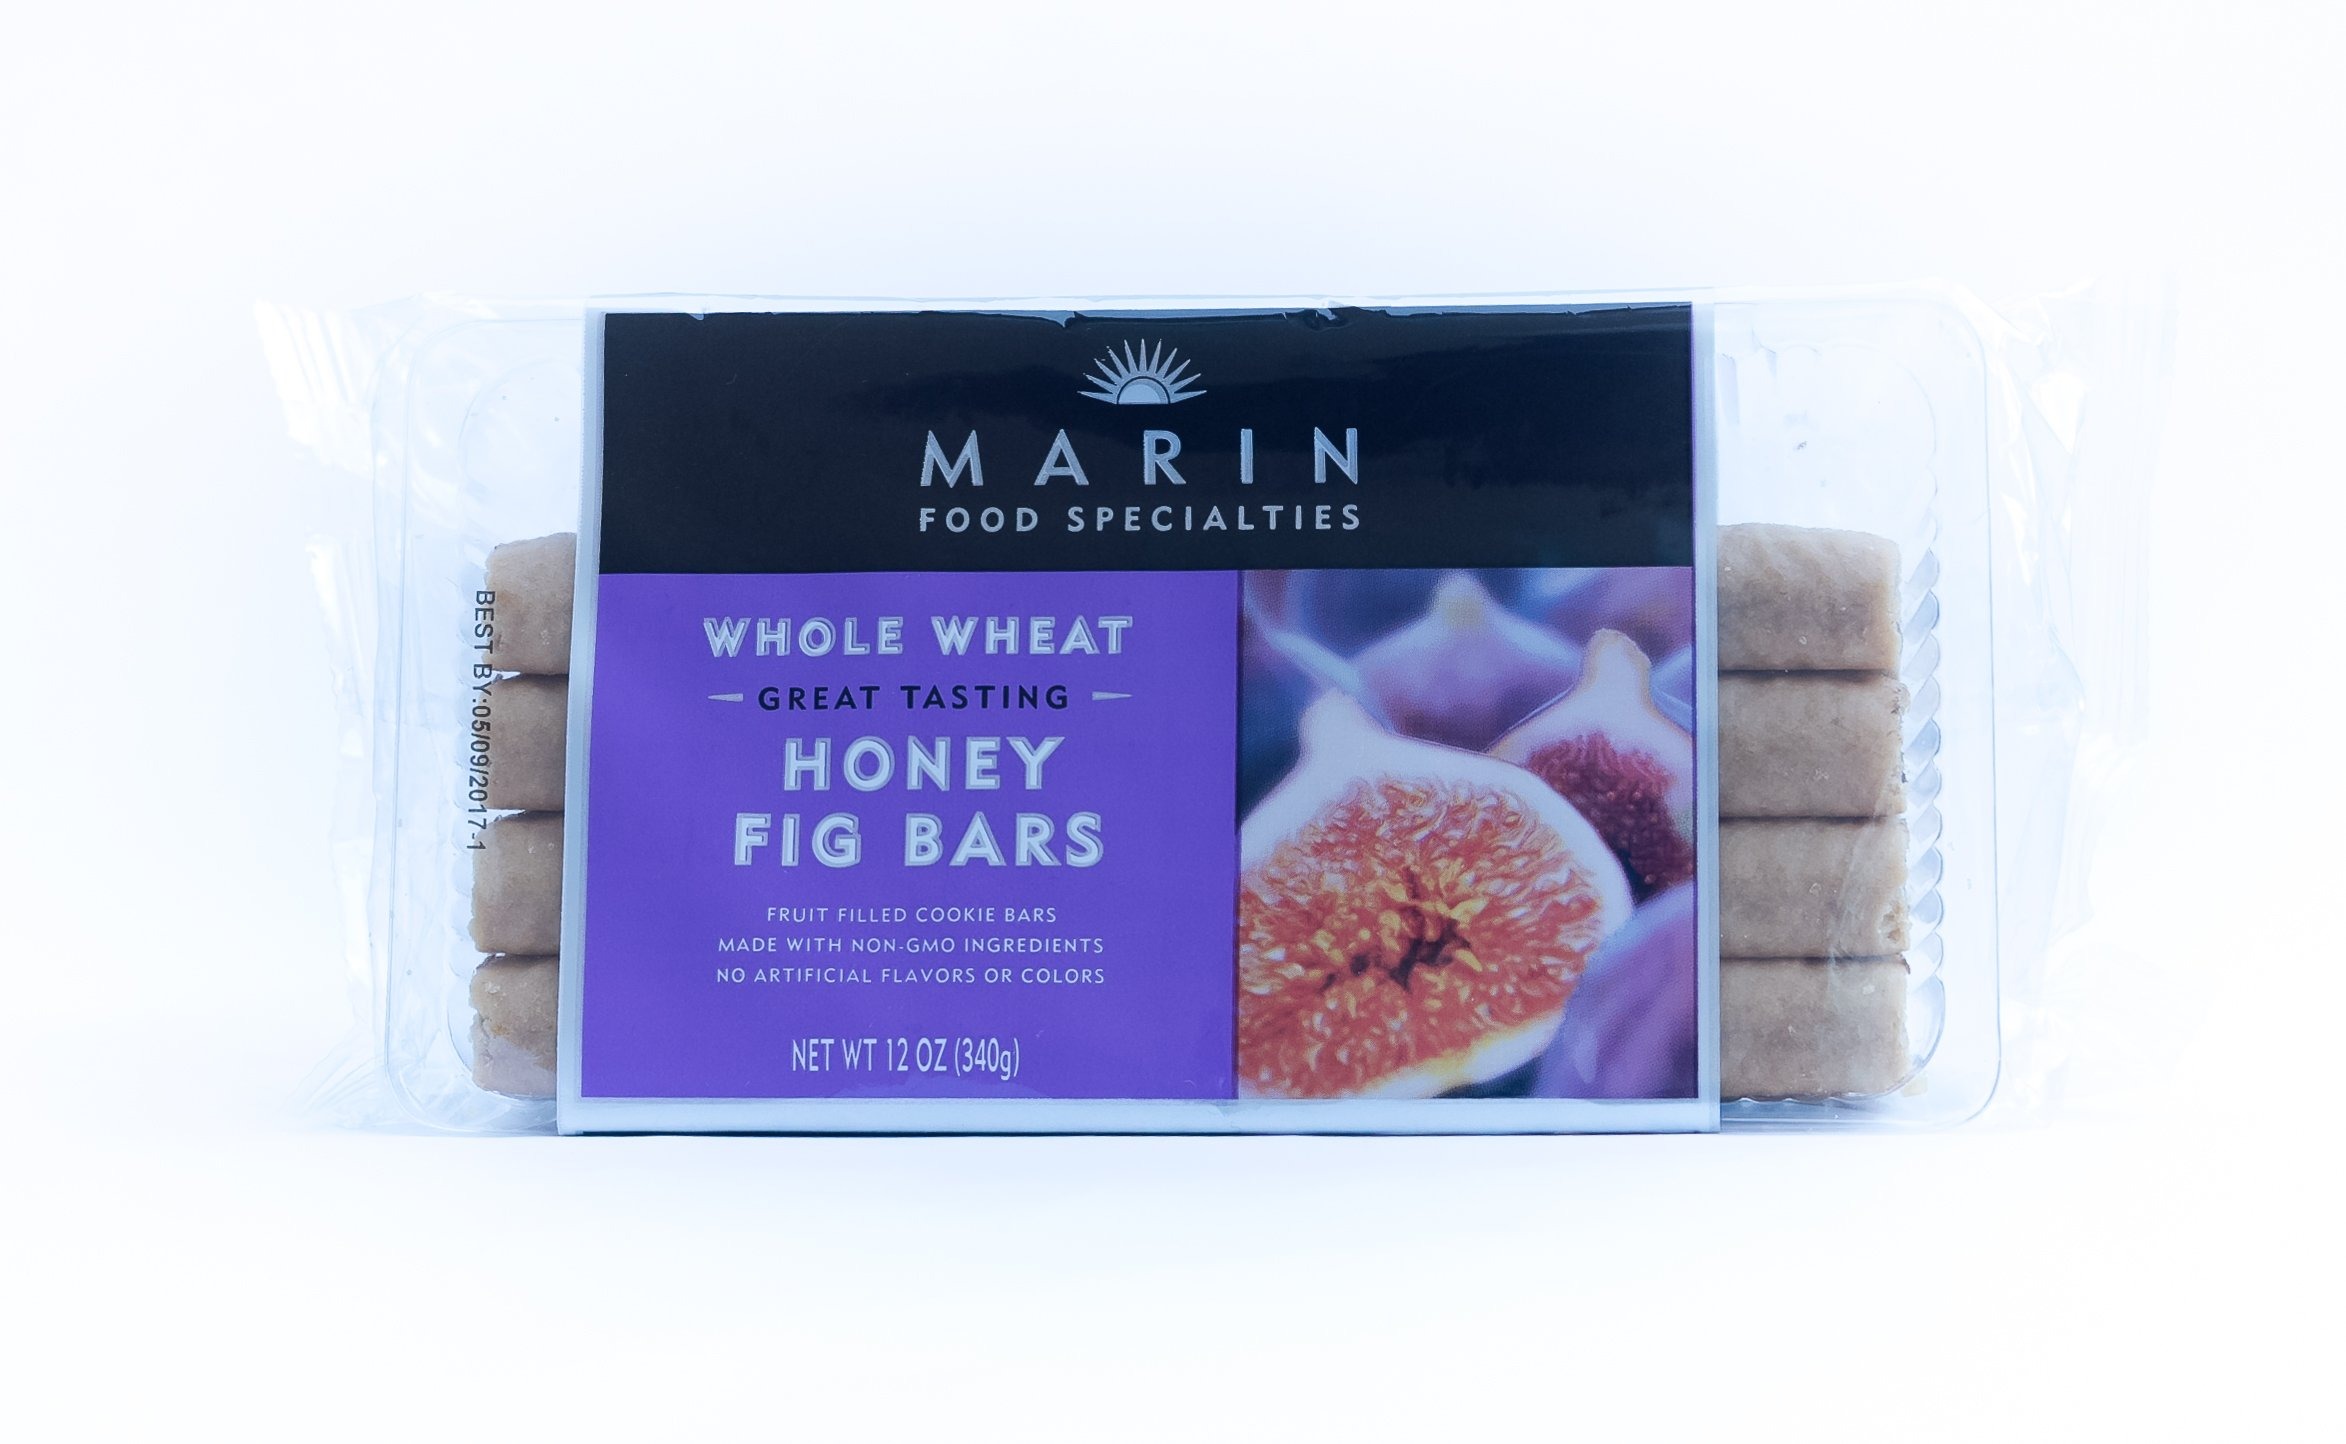
Item Name: Whole Wheat Fig Bars made with real fruit, and Non-GMO ingredients. 288 Bars or 18 lb. BULK. Dairy Free. Trans Fat Free. Cholesterol Free. Low Sodium. NO artificial colors, flavors, or preservatives.
Bullet Point 1: Whole Wheat Fig Bars made with real fruit
Bullet Point 2: Non-GMO ingredients
Bullet Point 3: Dairy Free
Bullet Point 4: Trans Fat Free
Bullet Point 5: NO artificial colors, flavors, or preservatives.
Product Description: Real fruit-filled cookie bars made with real, Non-GMO ingredients that will leave you and your family satisfied mentally, and physically. 18 pound BULK BOX.
Value: 288.0
Unit: Ounce

Price: 149.485